Silvery

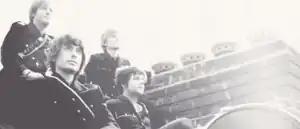
Silvery on the roof of Fortress Studios in 2008

Silvery are a London-based 4-piece indie rock band, signed to Blow Up Records (the label of the Britpop night club Blow Up).